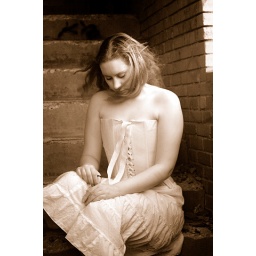
Kellie in an abandoned meat packing plant, shot in black and white infrared with a converted Nikon D100 camera.